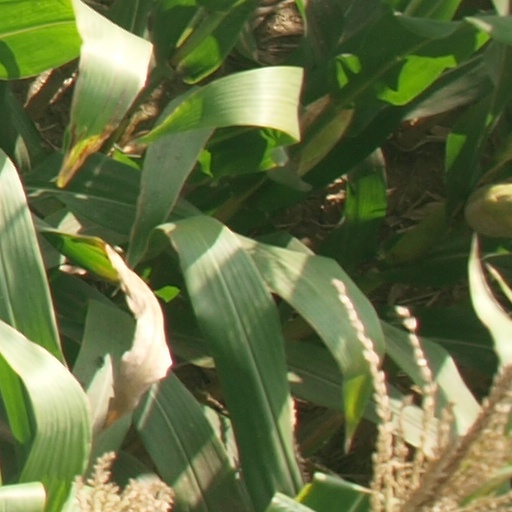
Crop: maize; corn